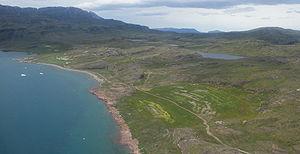
L'établissement de l'Est est la première et la plus importante des trois colonies fondées par les Vikings d'Islande vers 985 au Groenland. À son apogée, elle abrite environ 4 000 habitants. La dernière trace écrite de cette colonie concerne un mariage célébré en 1408, ce qui le situe environ 50 à 100 ans après la fin de la colonie plus septentrionale de l'établissement de l'Ouest.
Le fjord de Tunulliarfik, anciennement orthographié Tunugdliarfik, est un fjord situé près de Qaqortoq dans le sud du Groenland.
Cet article recense les sites inscrits au patrimoine mondial au Danemark.